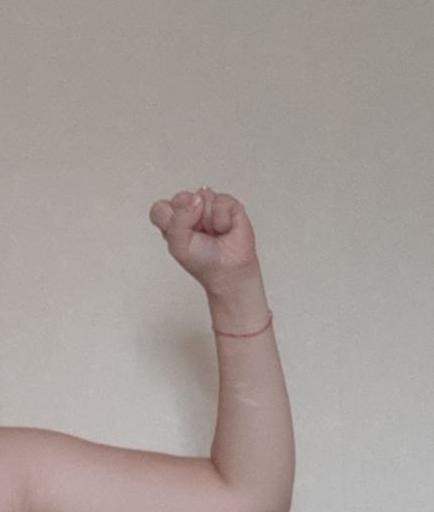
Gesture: fist